David A. Rose

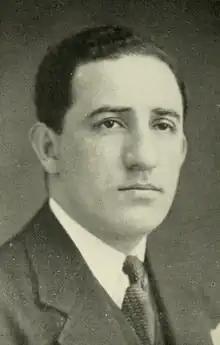
David A. Rose in 1935

David Allan Rose (1906 – April 29, 1995) was an American lawyer and judge who served as a Massachusetts state court judge for more than 40 years and active in many community and civil rights organizations. He was a judge of the Massachusetts Superior Court (1960–1972), and then an associate justice of the Massachusetts Appeals Court (1972–1976); after reaching the mandatory retirement age of 70, he continued to serve as a recalled retired justice (1978–1985). He was the longtime chairman of the national executive committee of Anti-Defamation League of B'nai B'rith.